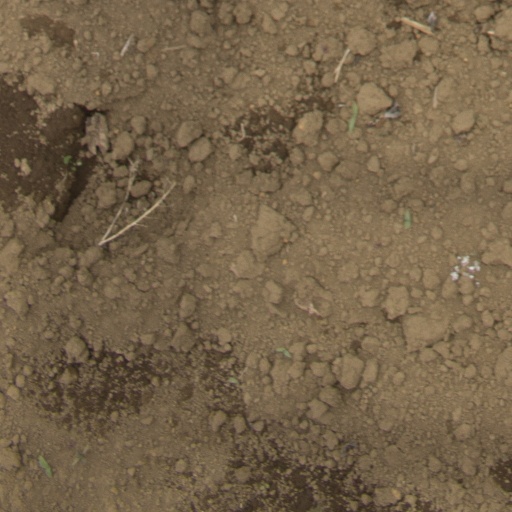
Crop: Jerusalem artichoke